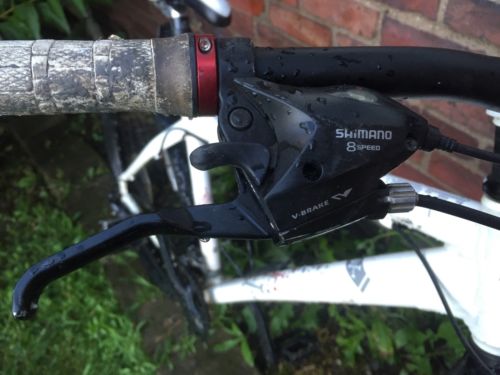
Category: bicycle